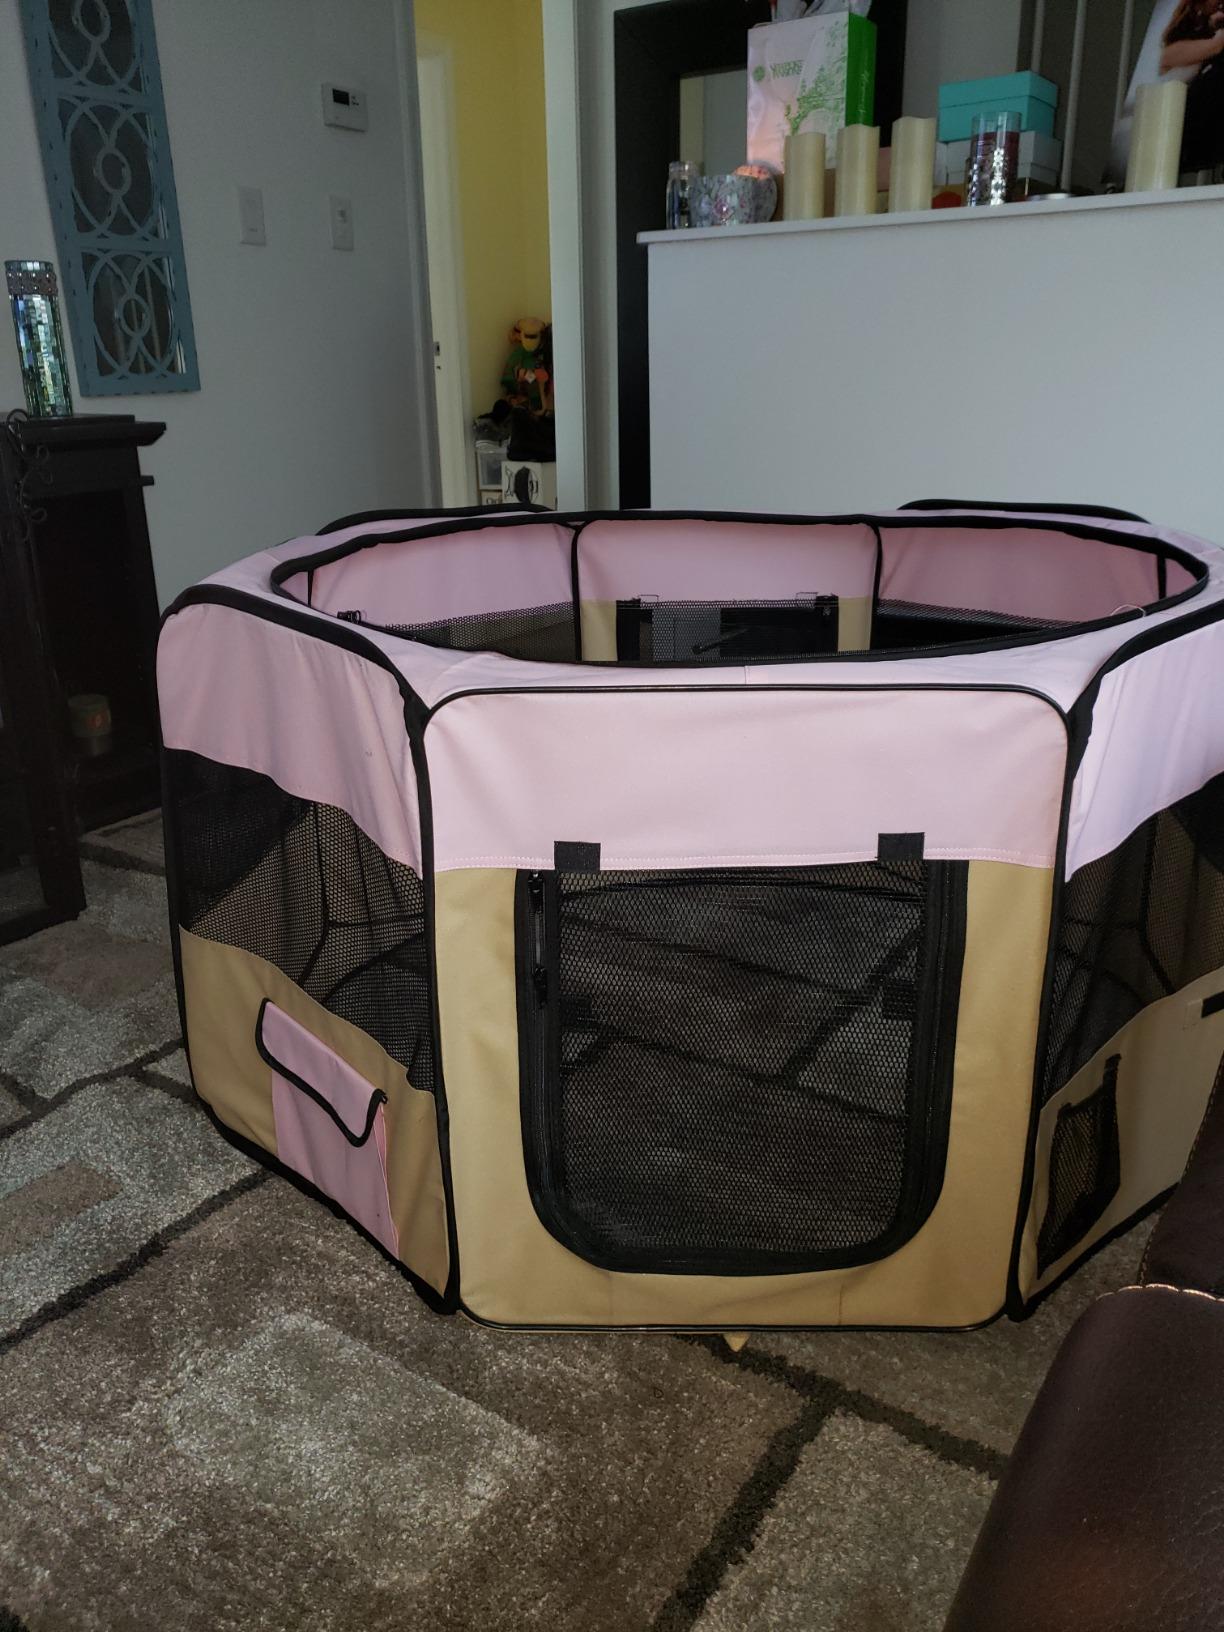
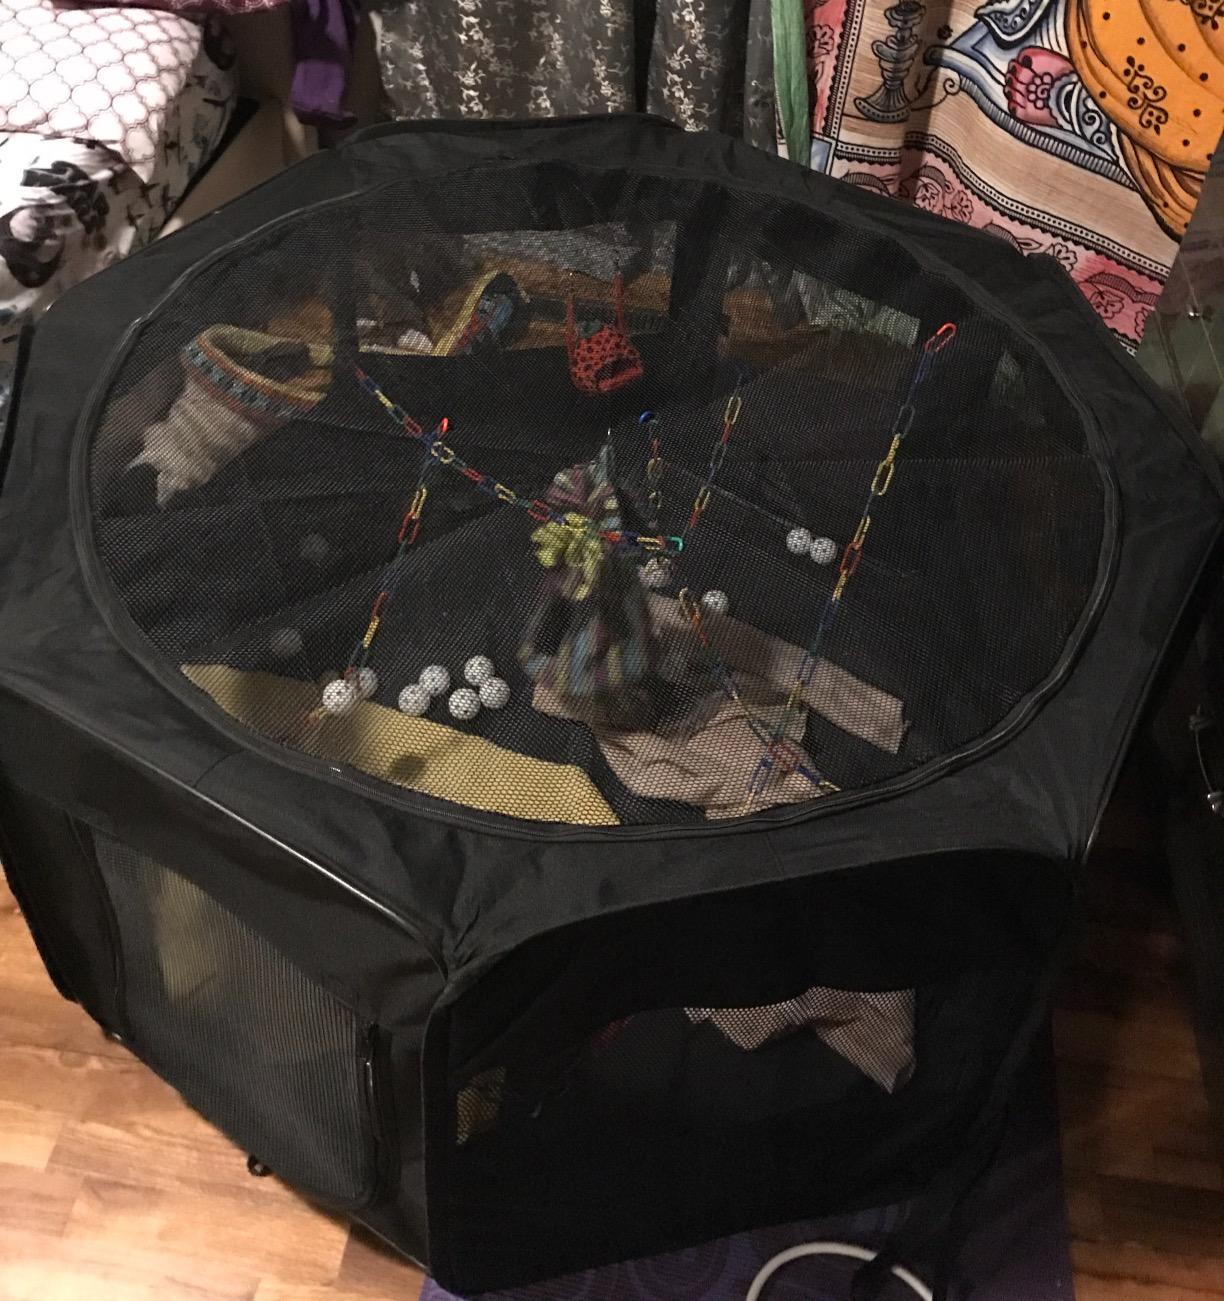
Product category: items_kennel
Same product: no